Military history of the Netherlands during World War II

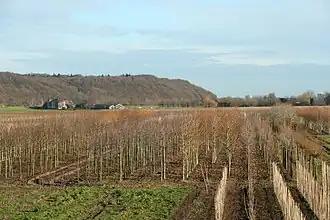
Grebbeberg

The next day, the attack on the Grebbe Line started. The Germans attacked its most southern point, the Grebbeberg, where there were no inundations. Instead, there was a front line of outposts, a main defense line and finally a stop line, from which possible breaches in the main line could be contained and repaired. After an artillery barrage, the SS regiment "Der Führer" attacked the outposts. Once again, despite stiff resistance, the Germans succeeded in capturing the northern part of the outpost line, after which they could easily outflank the southern part. However, it took them until 16:00 to capture all outposts.